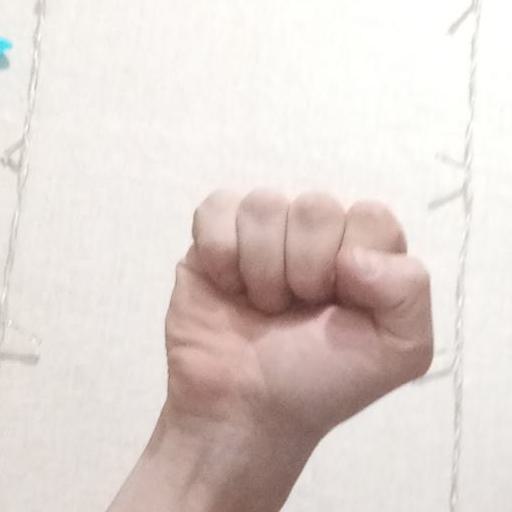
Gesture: fist